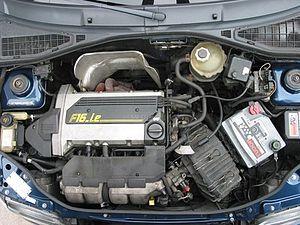
moteur clio williams
La Renault Clio I est une automobile de la marque française Renault qui fut produite de juin 1990 à avril 1999. Elle a remporté le trophée européen de la voiture de l'année en 1991. Elle est la voiture la plus vendue en France de 1991 à 1997, la Renault Clio II la remplace en mars 1998.
Le terme « moteur à combustion et explosion » désigne tout type de moteur à combustion interne à pistons alternatifs ou rotatifs, Diesel ou à allumage commandé dans lesquels les gaz brûlent avec un front de flamme dont la vitesse est, normalement, inférieure à celle du son.